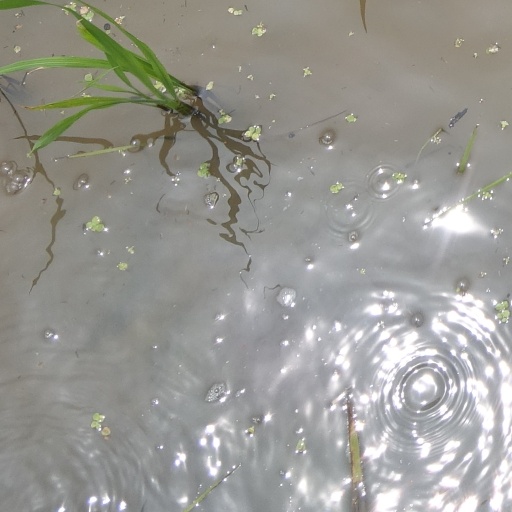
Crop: rice